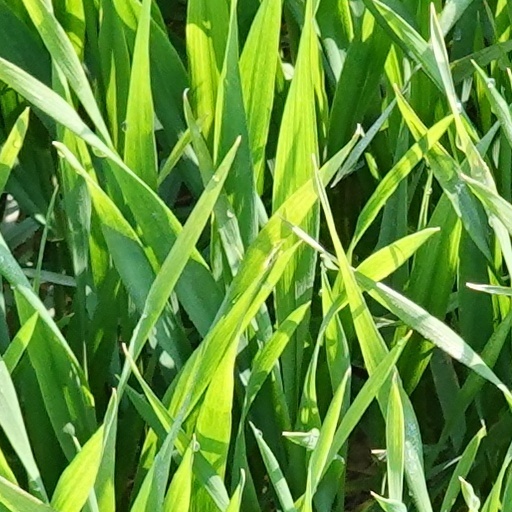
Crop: wheat